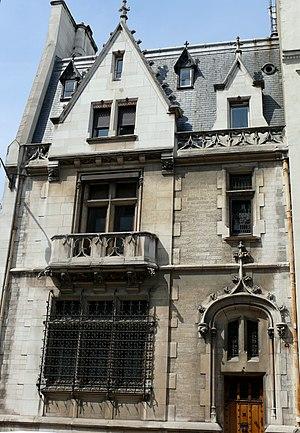
Paris 17ème arrondissement - Hôtel particulier 68 rue Ampère
L’hôtel particulier situé au 68, rue Ampère se trouve à Paris, en France.
Cet article recense les monuments historiques du 17ᵉ arrondissement de Paris, en France.